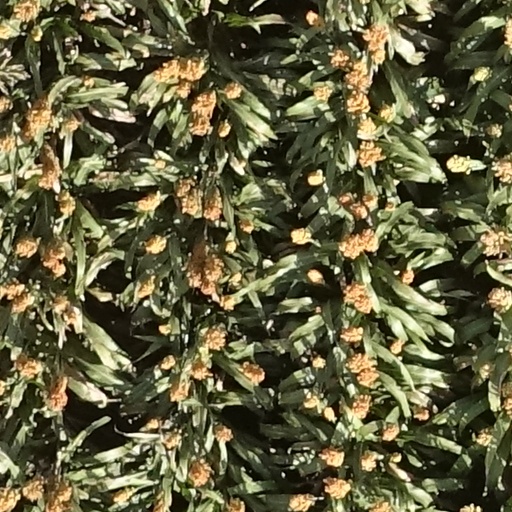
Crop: sorghum